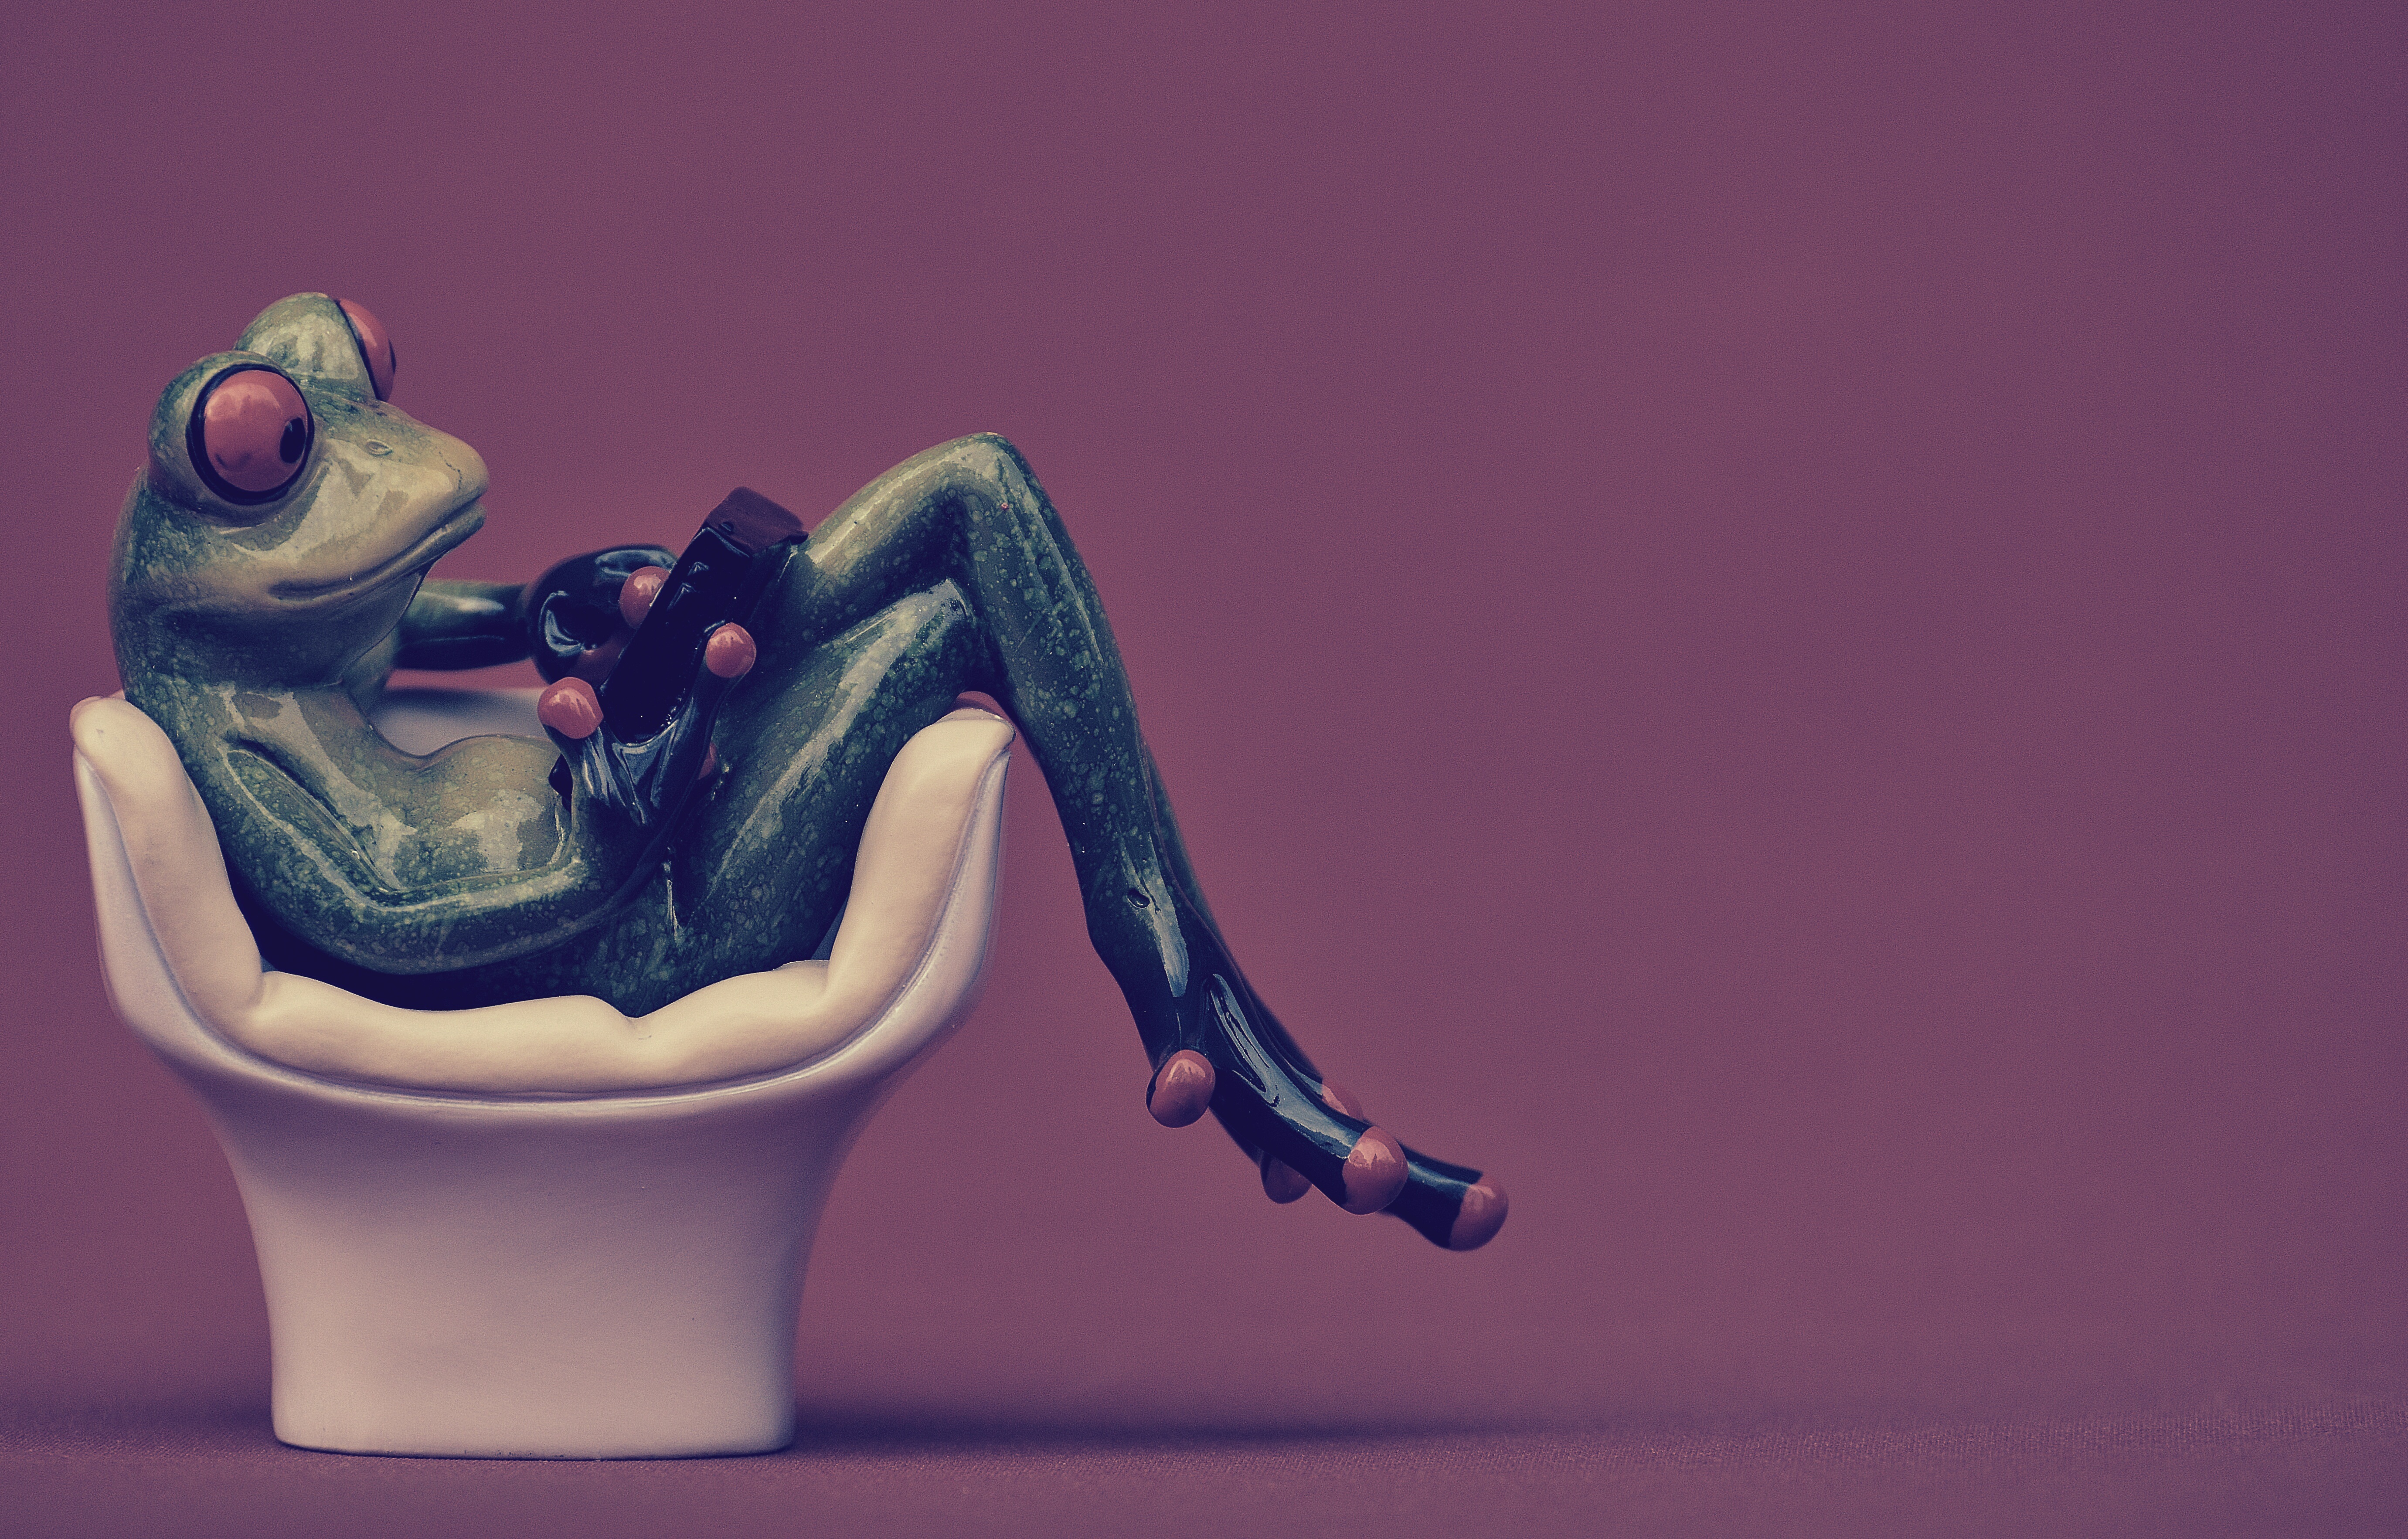
computer, sweet, chair, seat, cute, tablet, relax, cozy, blue, rest, frog, furniture, sit, art, relaxation, figure, illustration, figurine, funny, pc, coziness, furniture pieces